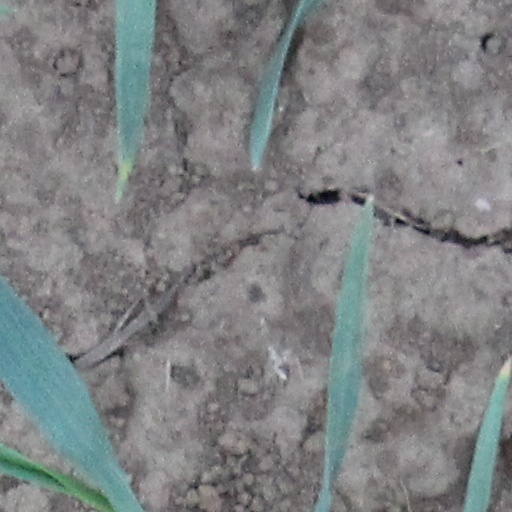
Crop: wheat